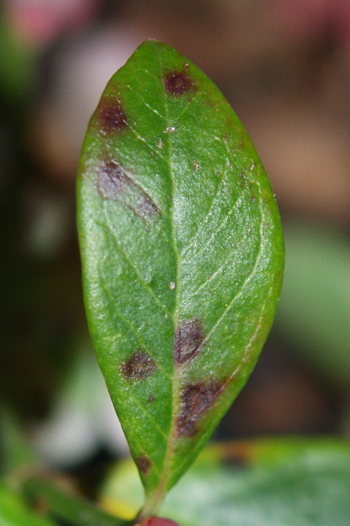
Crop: blueberry
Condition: rust